Jamillah Knowles

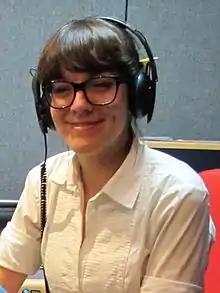
Knowles in July 2010

Jamillah Knowles, who also works under the name Jemimah Knight, is a journalist, writer and broadcaster, best known as the producer and presenter of BBC Radio 5 Live's "Outriders".